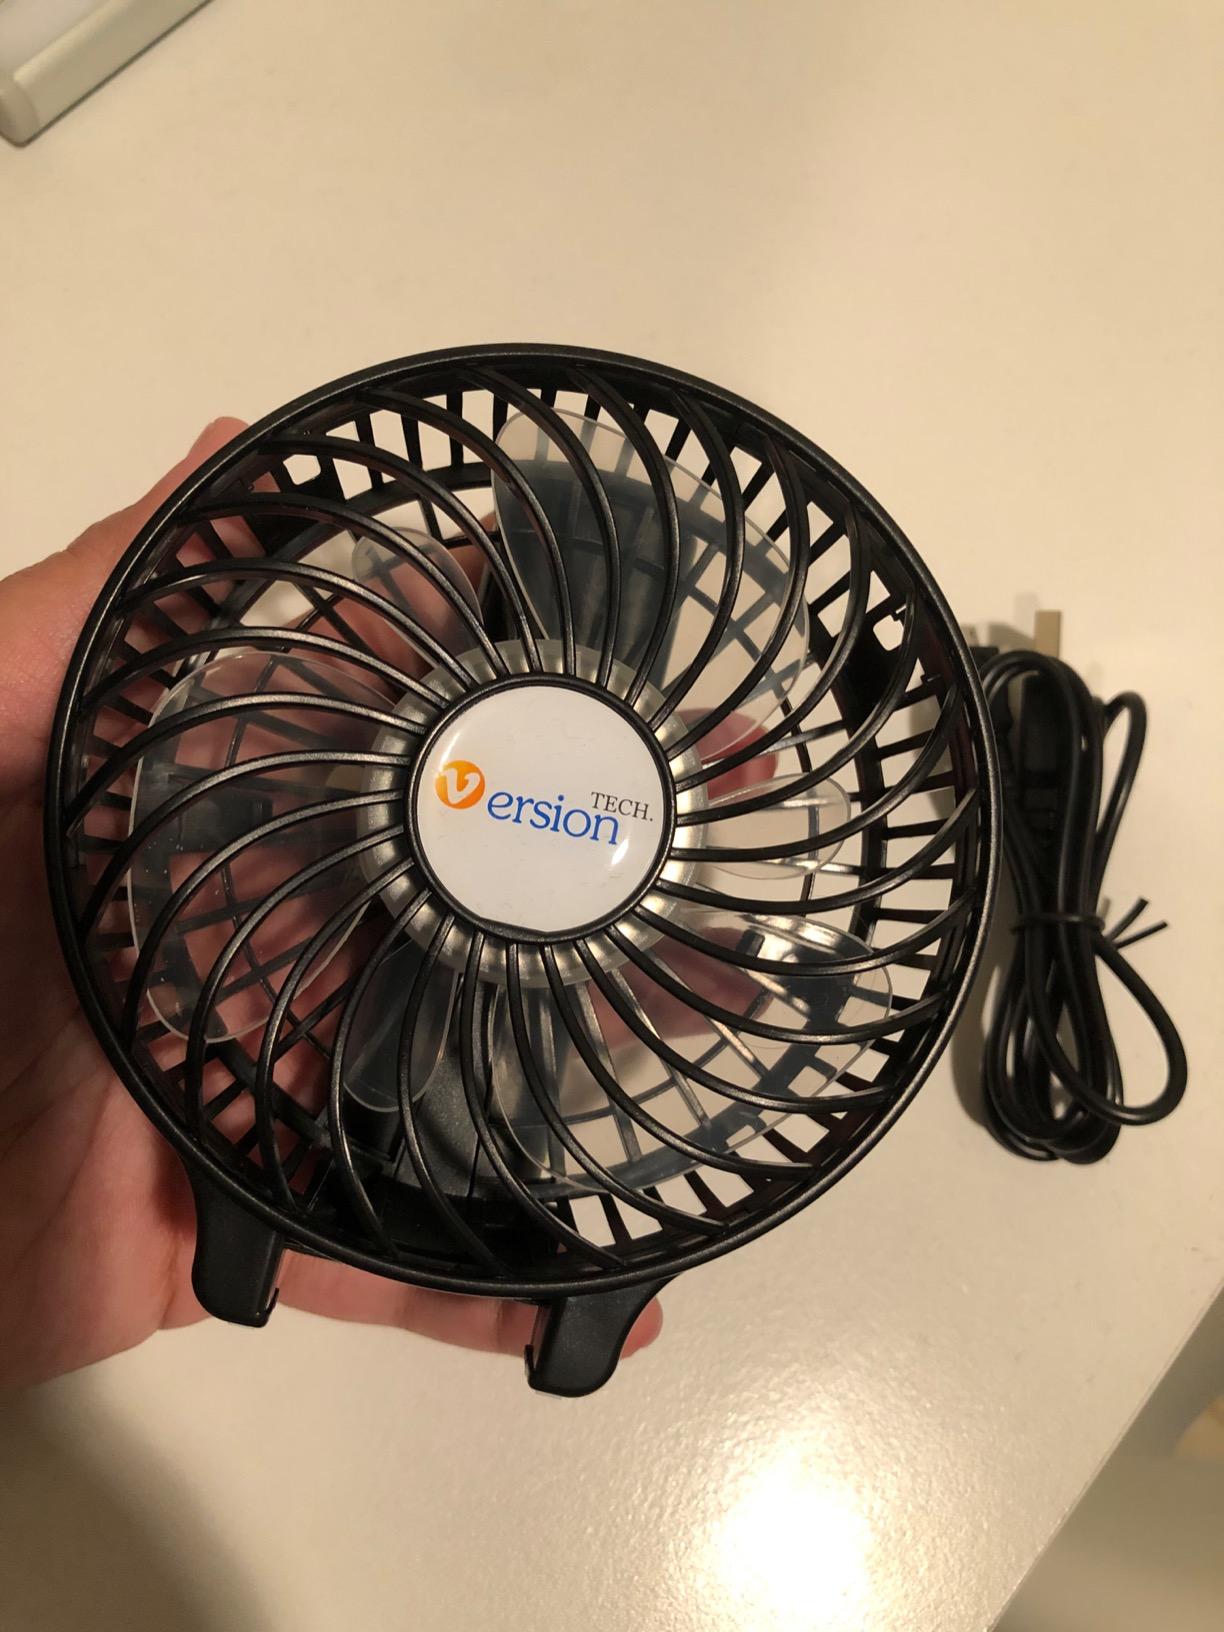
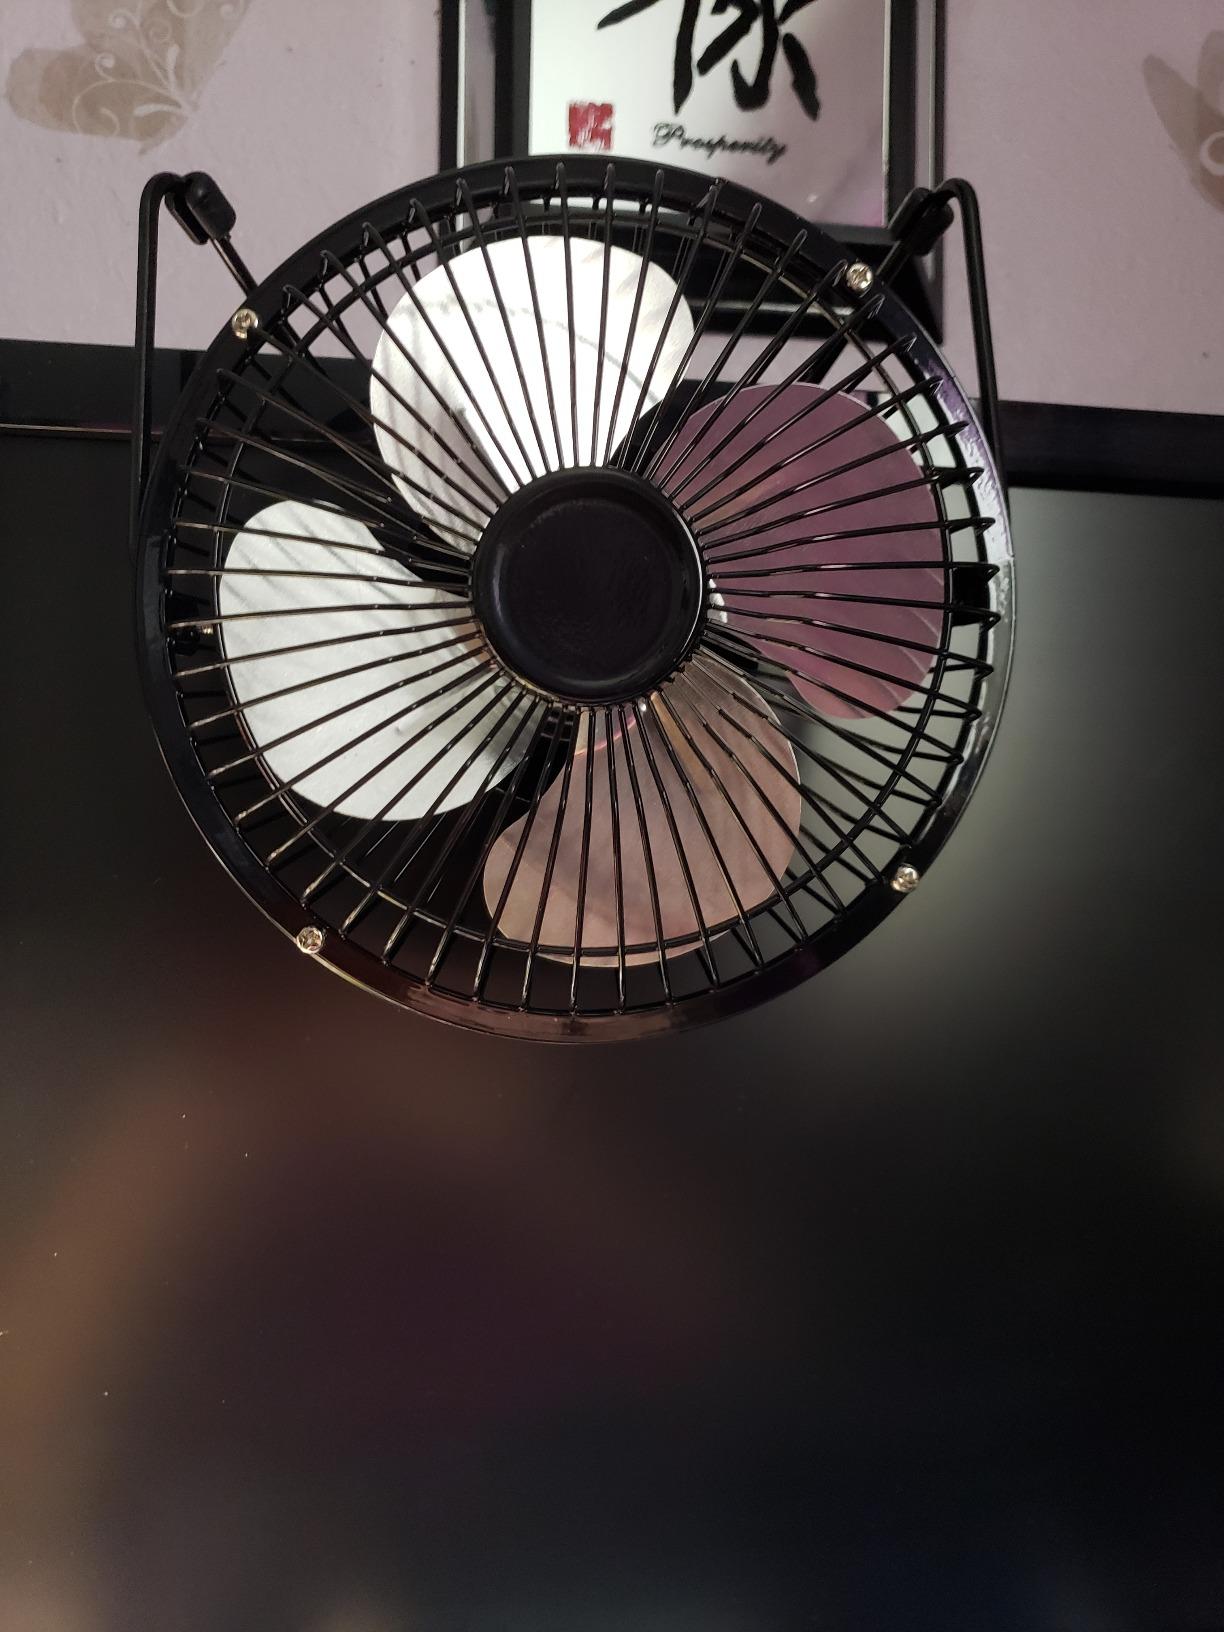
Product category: fan
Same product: no